Wiconisco Creek

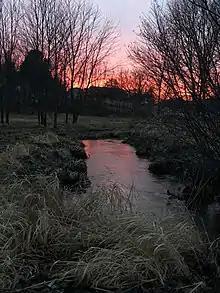
Wiconisco Creek in Porter Township, just south of Tower City, in winter.

Wiconisco Creek begins on a bend on a mountain in Porter Township, Schuylkill County. It flows in the general direction of west-southwest for several miles between two mountains, Big Lick Mountain, which is north of the creek and Stony Mountain, which is south of the creek. The creek passes near Tower City, where the southern border of its valley is defined by Berry Mountain, and shortly afterwards leaves Schuylkill County.